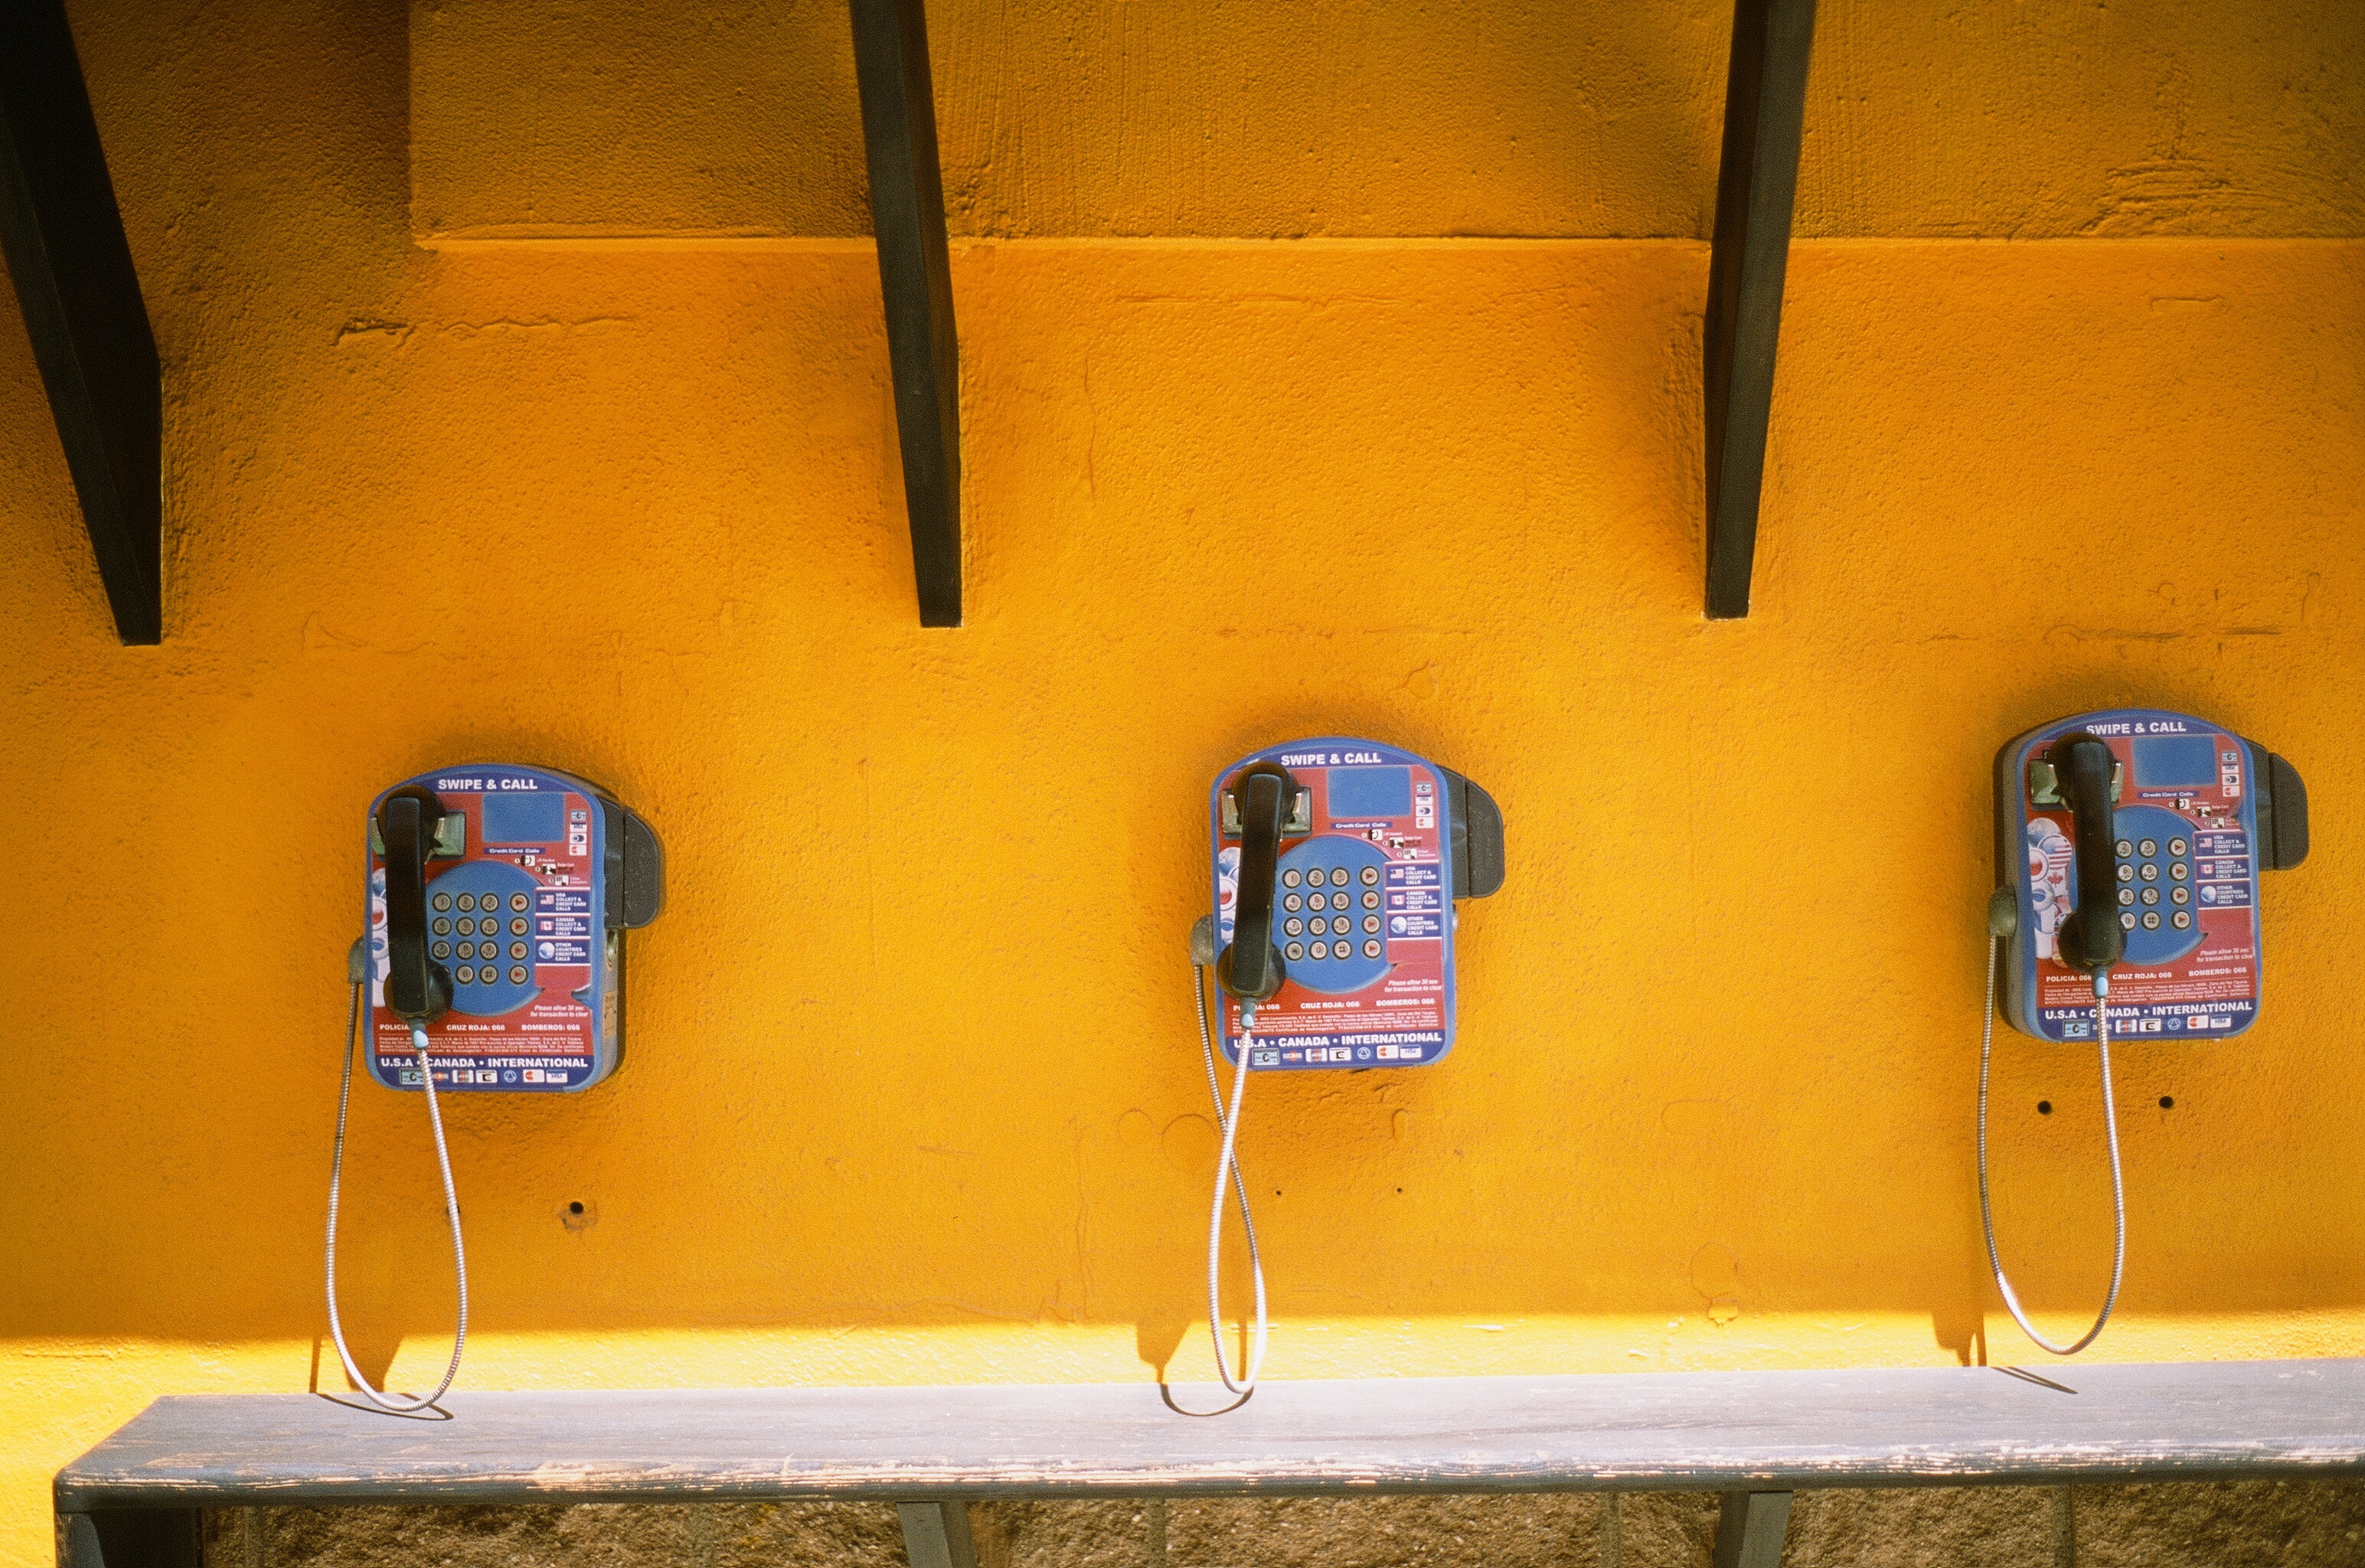
technology, vintage, retro, house, window, old, wall, phone, color, communication, blue, room, yellow, art, payphones, public, call, chat, shape, phone booth, call center, telephones, collect call